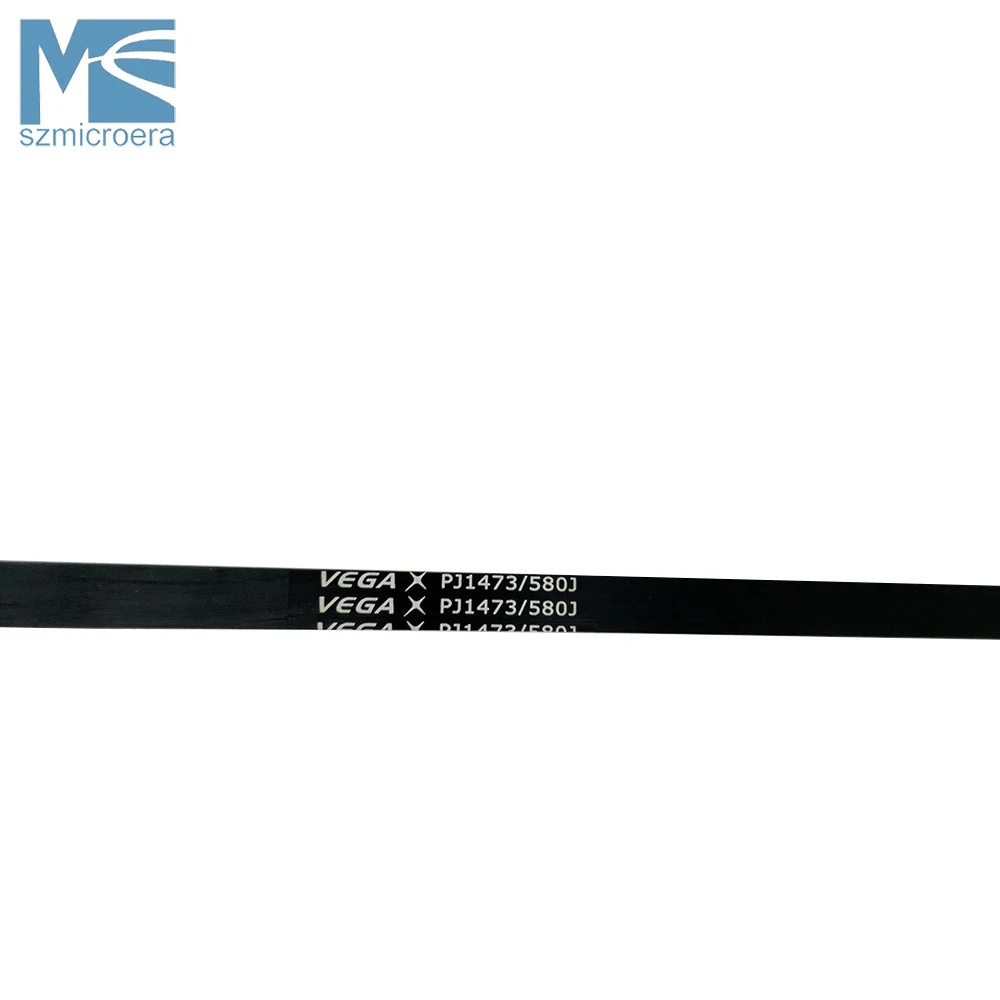
PJ1473 580J, VEGA V-Belt for Treadmill Washing Machine Exercise Bike, Poly-V Drive Belt, 5PJ1473
PJ1473 580J VEGA V-Belt 5PJ1473 for Treadmill Washing Machine Exercise Bike Motor Poly-V Drive Belt Package include Belt * 1pcs Specification Model: PJ1473 580J Ribs: 5ribs Condition: New Please note: Please kindly double check the image and model before placing an order to ensure you can order the correct product! Special products need to indicate your requirements when placing an order, such as color, size, customs declaration amount, etc. If you need other models, please contact our customer service for consultation. Thank you for your cooperation! Real Pictures:
Brand: szmicroera
Category: Sporting Goods > Fitness & General Exercise Equipment > Cardio > Cardio Machine Accessories & Parts > Treadmill Accessories & Parts > Treadmill Motor Belts